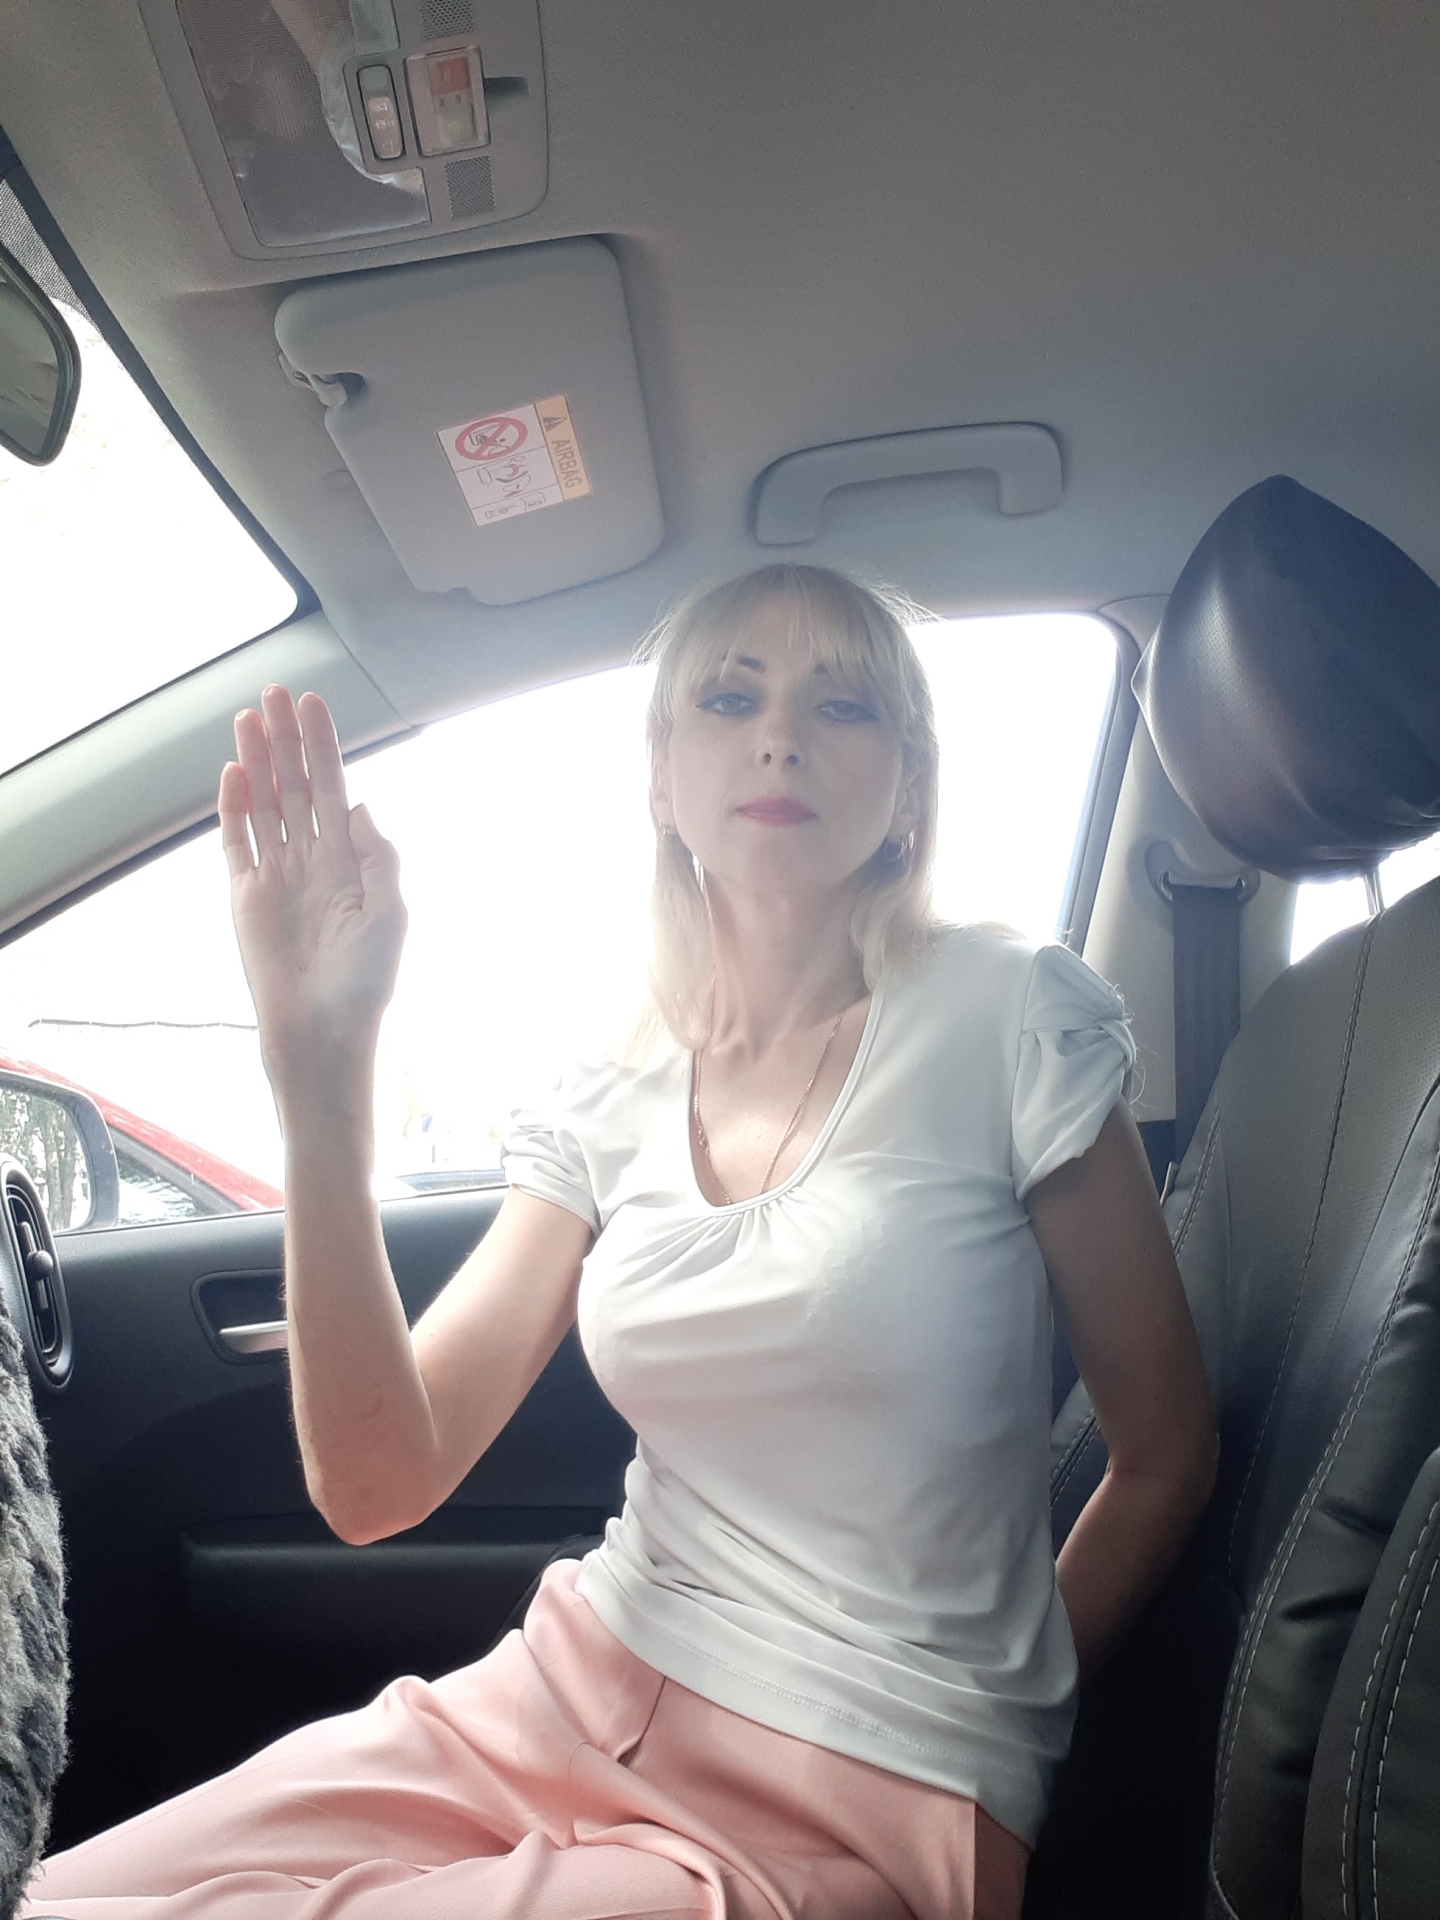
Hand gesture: stop